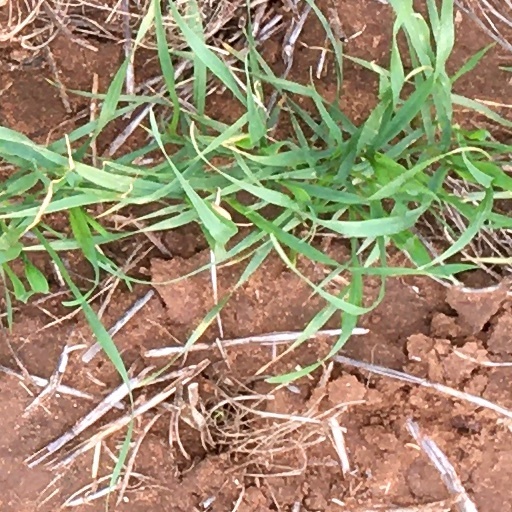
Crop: wheat